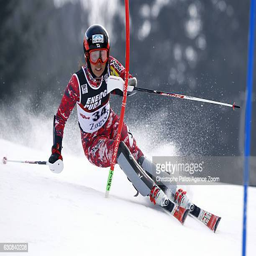
person in action during the audi fis alpine ski world cup women 's slalom